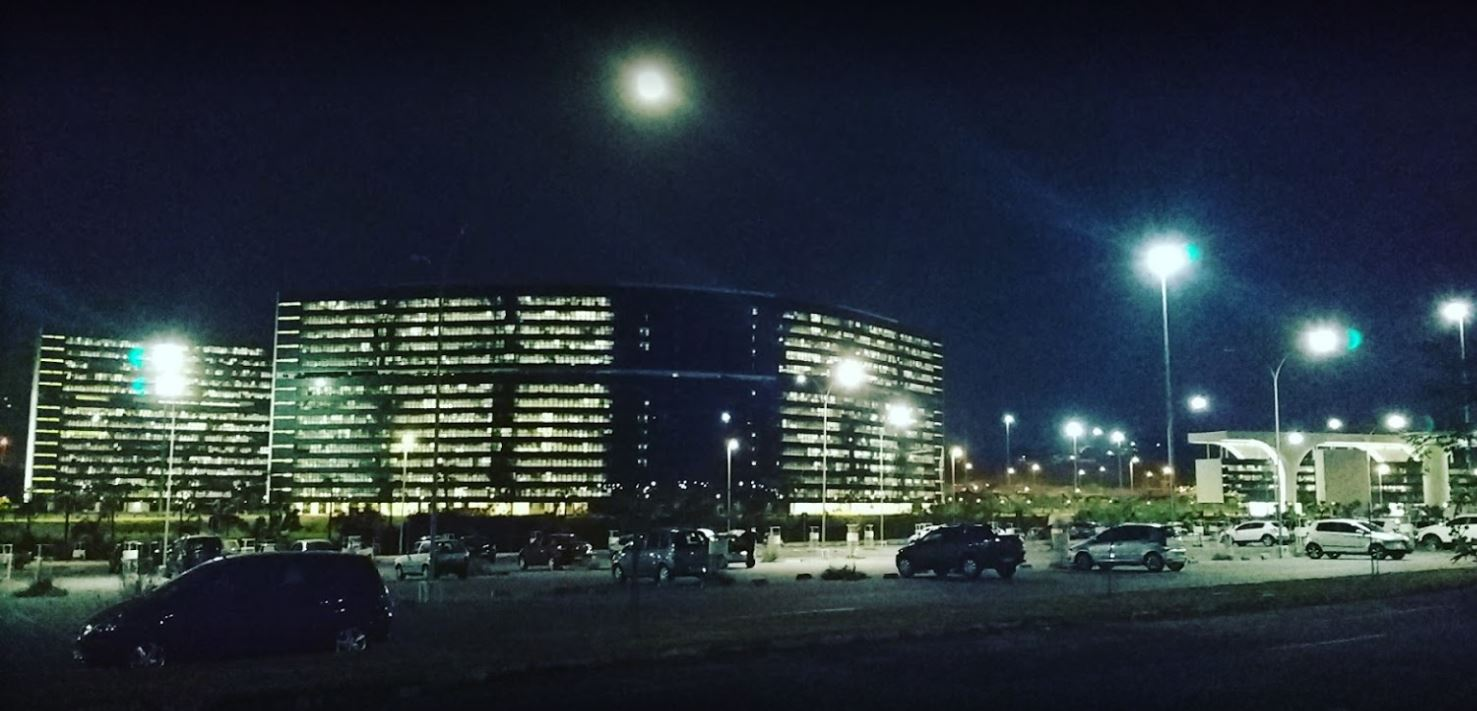
Fire: no
Smoke: no